Chatterer

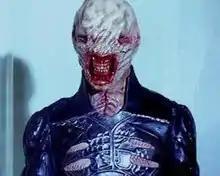
Nicholas Vince as Chatterer in "Hellraiser"

Chatterer is a fictional character appearing in the "Hellraiser" franchise. He is a Cenobite, an order of extradimensional sadomasochists who experiment in extreme forms of hedonism. His name comes from the constant clicking of his teeth, his only means of communication. He serves the Cenobites' leader Pinhead. Chatterer has become a fan favourite character in the "Hellraiser" franchise.